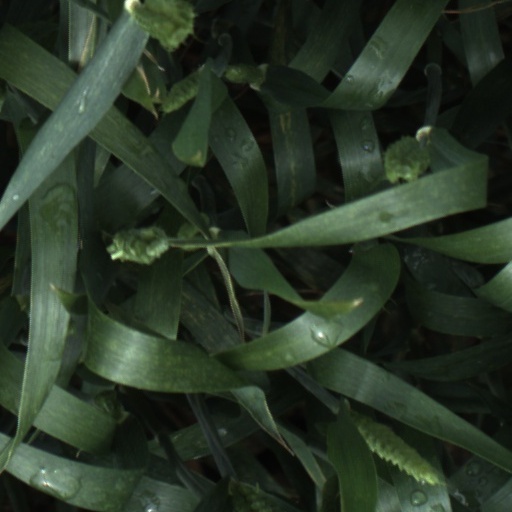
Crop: wheat